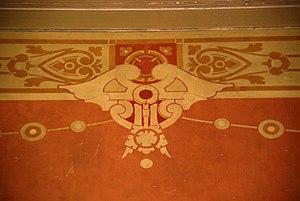
Belgique - Bruxelles - Bibliothèque Solvay
La Bibliothèque Solvay est un bâtiment de style éclectique et Art nouveau édifié en 1902 sur le territoire de la Ville de Bruxelles par les architectes Constant Bosmans et Henri Vandeveld.